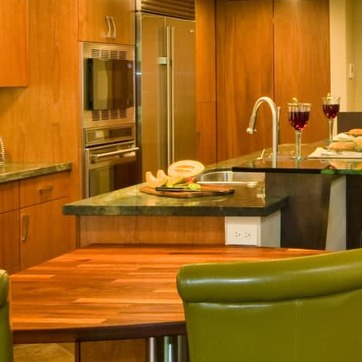
Material: food